Uruguayan intrastate war

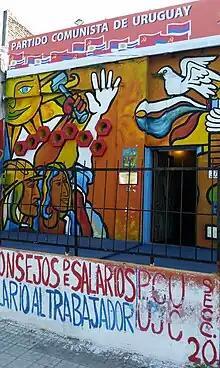
Communist Party headquarters where the 17 April events took place.

On 17 April the Joint Forces carried out an operation against the Communist Party, in which a policeman and eight communists were killed. The army claimed that the activists had shot first, while the Communist Party stated that the procedure had the killing of the activists as an explicit motivation considering the incoherences in the official version.